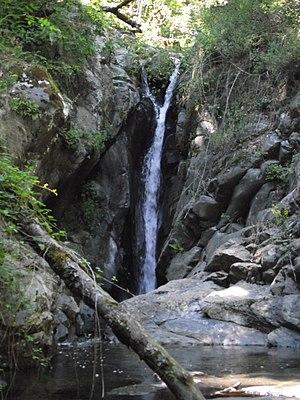
Cascade du Régourdel, non loin de Marvejols (Lozère). Vue de la cascade aval.
La cascade du Régourdel est une chute d'eau située dans le département de la Lozère non loin de la ville de Marvejols.